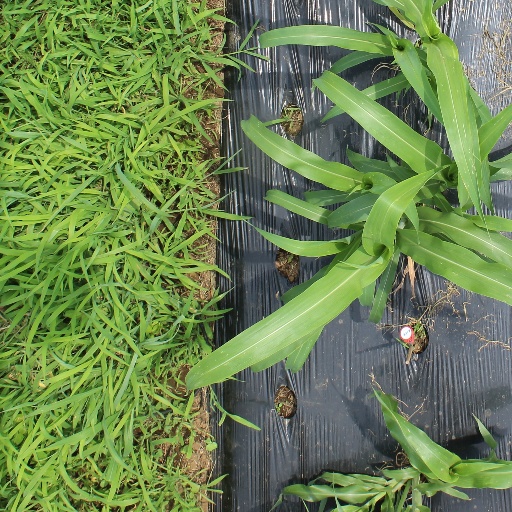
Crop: sorghum